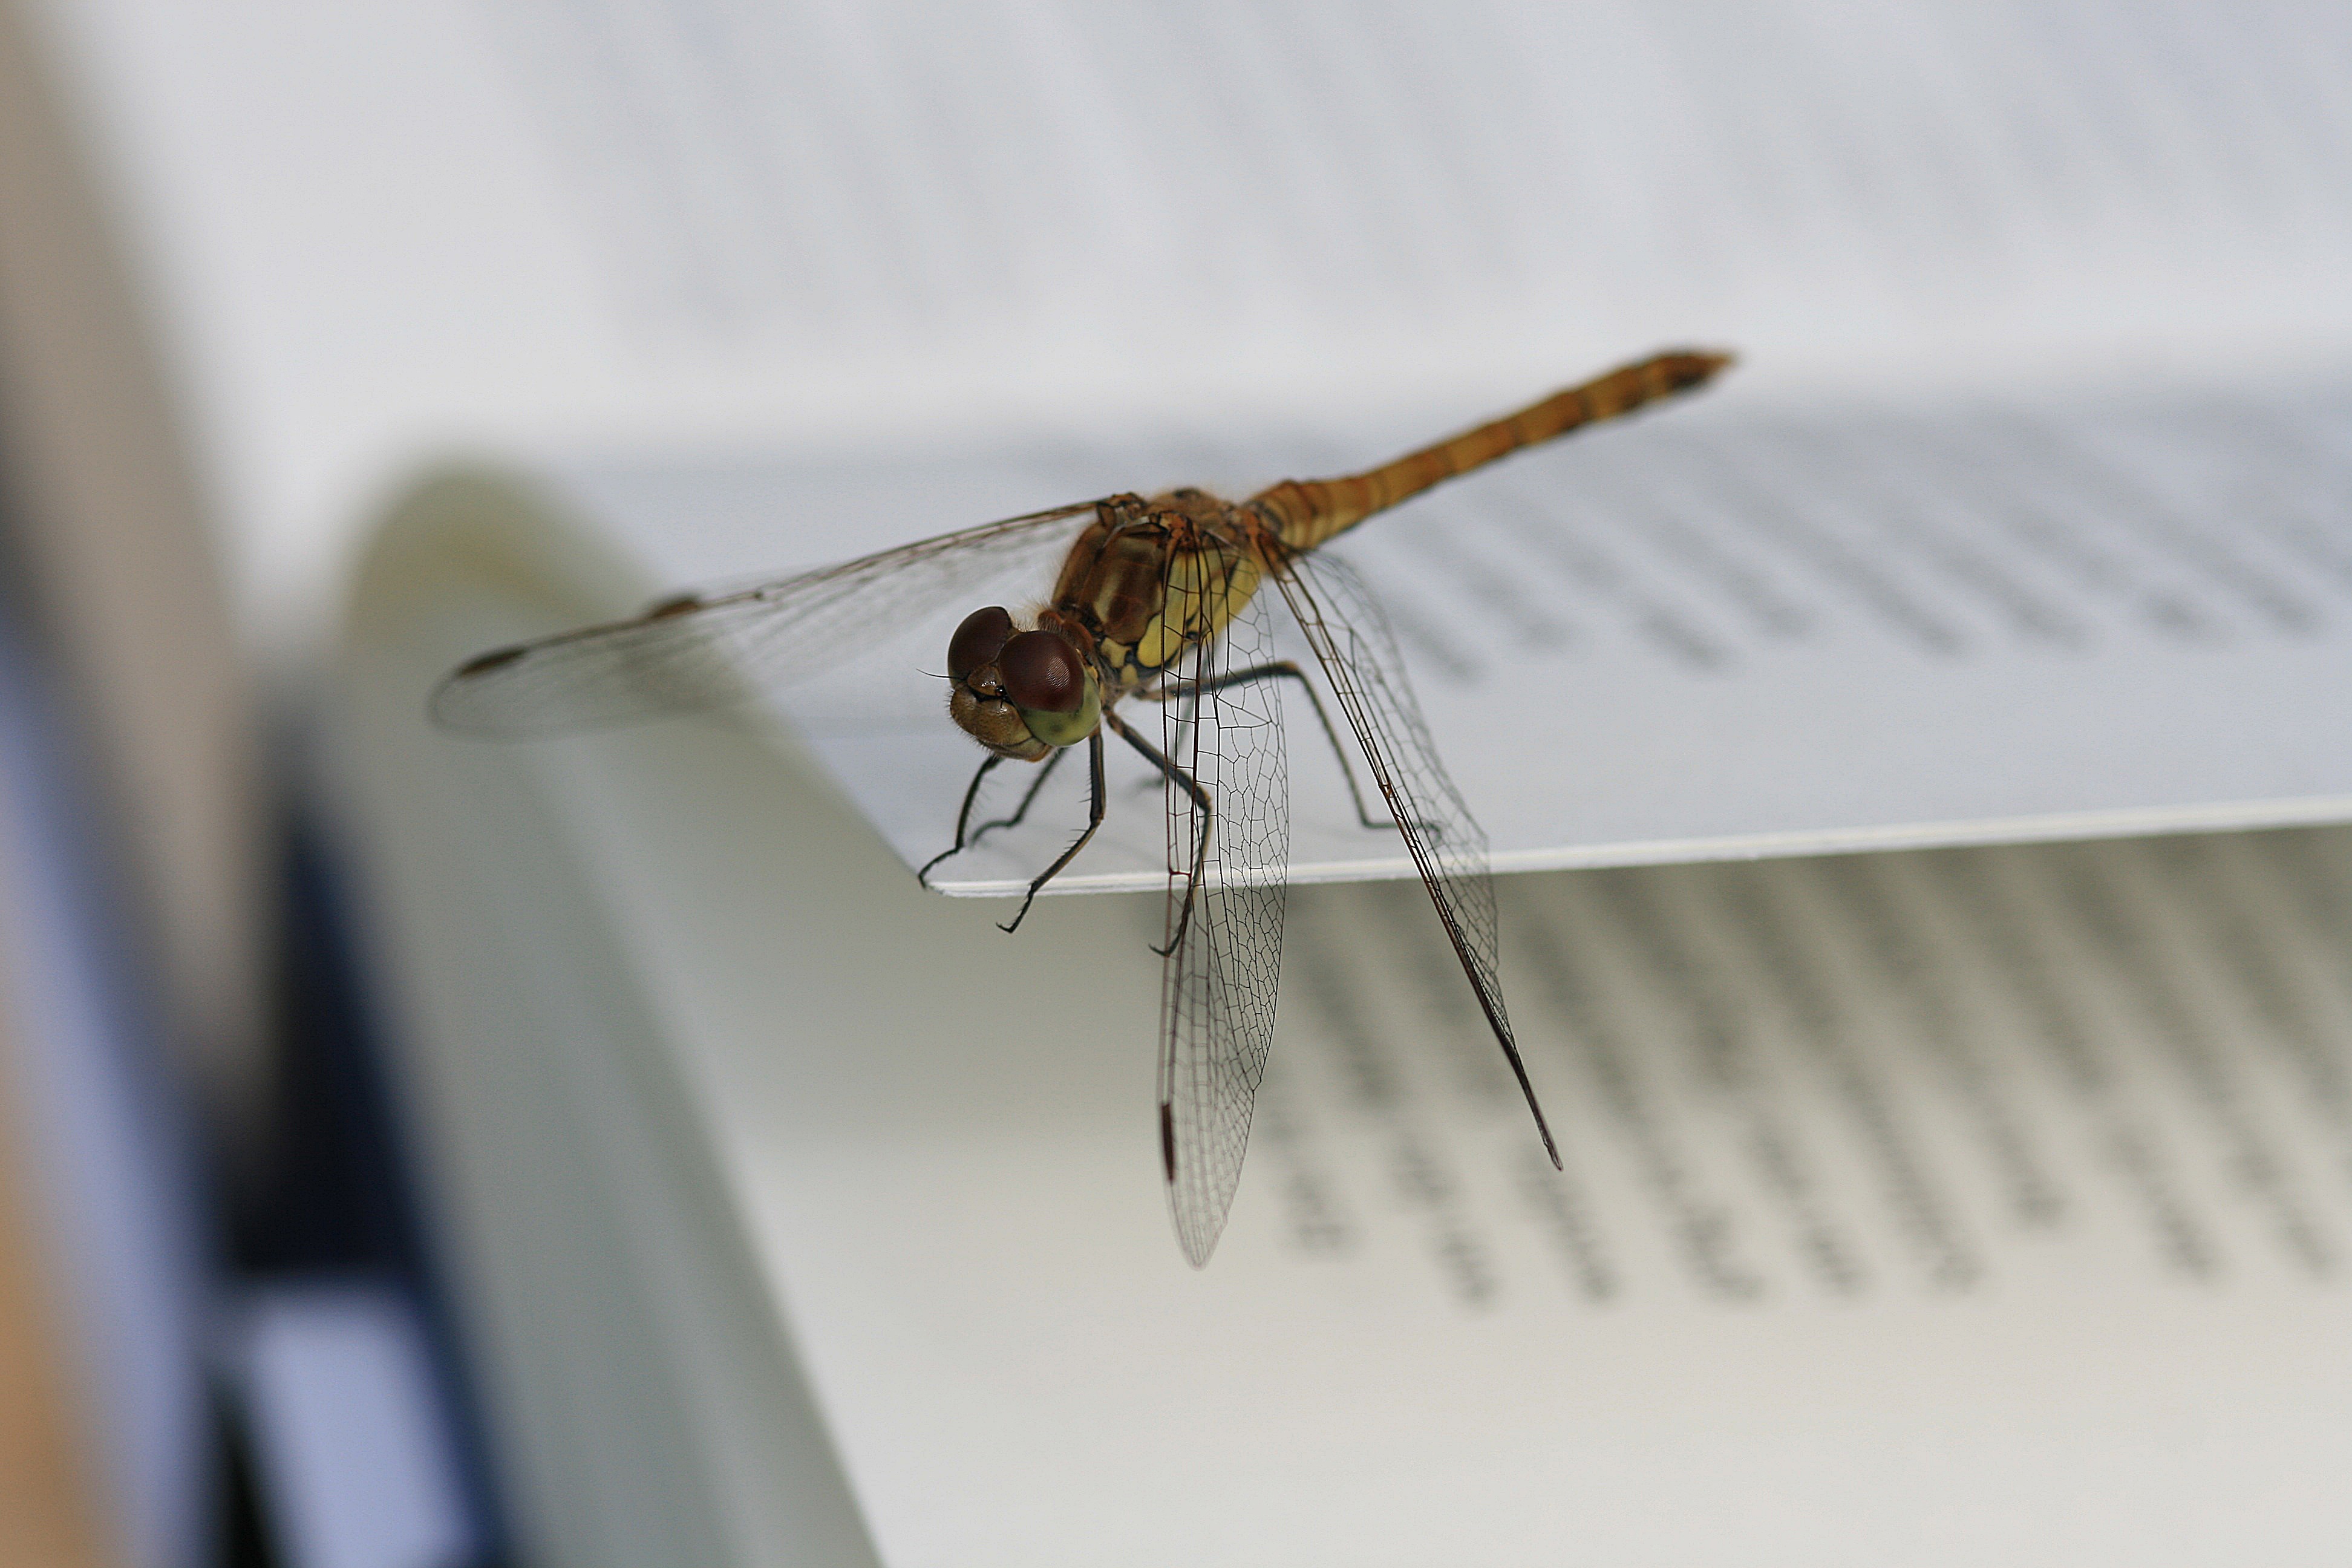
book, wing, insect, macro, fauna, invertebrate, close up, dragonfly, macro photography, arthropod, book pages, dragonflies and damseflies